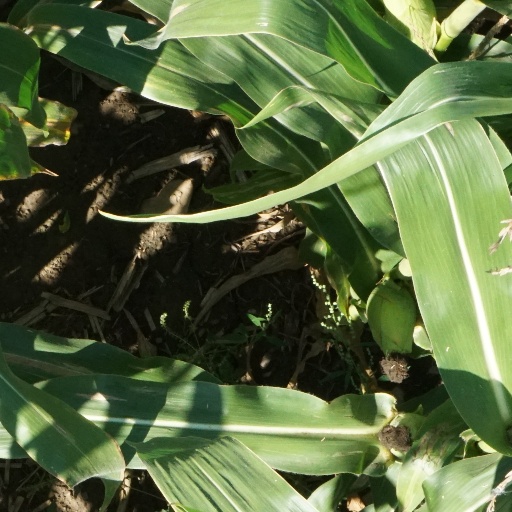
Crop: maize; corn